Zoran Babić

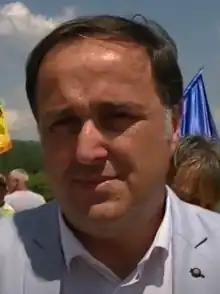
Babić in 2018

Zoran Babić (born 16 April 1971) is a Serbian politician. A member of the Serbian Progressive Party (SNS), he served as the leader of its parliamentary group from 2013 to 2016.